Arthur (2011 film)

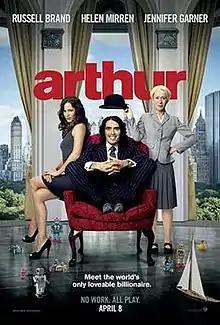
Theatrical release poster

Arthur is a 2011 American romantic comedy film written by Peter Baynham and directed by Jason Winer. It is a remake of the 1981 film of the same name written and directed by Steve Gordon. Its story follows Arthur, a wealthy and alcoholic philanderer who, after a drunken run in with the law, is forced by his mother to marry Susan, a suitable spouse, or else he will be stripped of his inheritance. But things suddenly become complicated once he meets and falls in love with a free-spirited woman named Naomi. It stars Russell Brand, Helen Mirren, and Jennifer Garner.